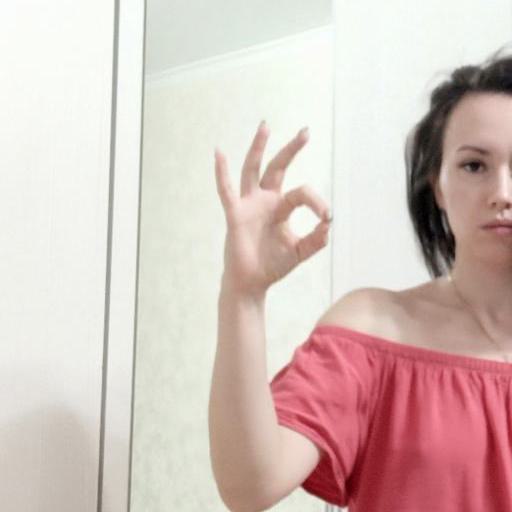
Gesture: ok